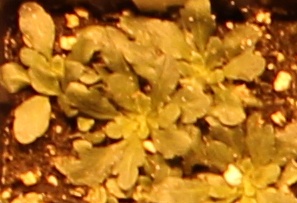
Label: Horseweed